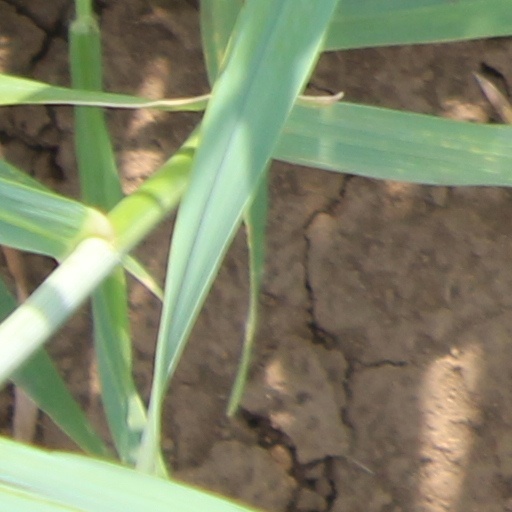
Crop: wheat